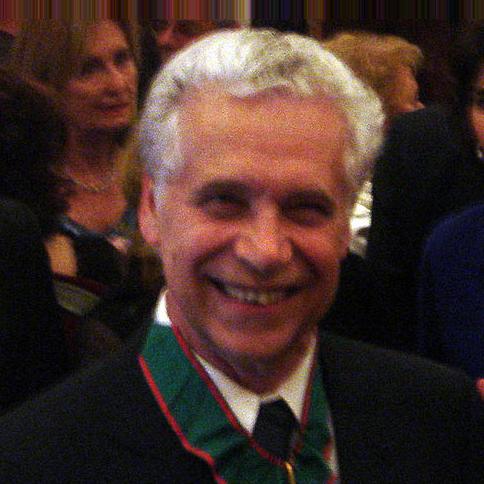
Age: 64